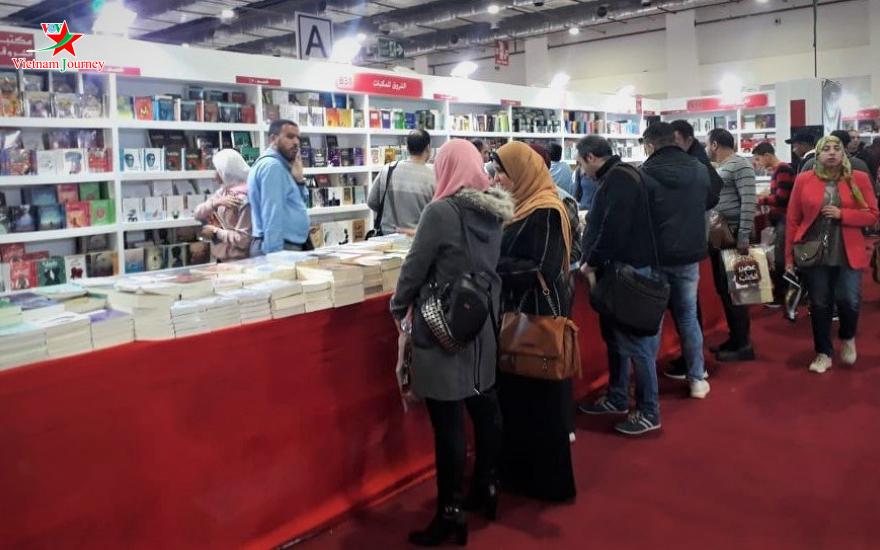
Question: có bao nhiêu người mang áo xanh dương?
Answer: có một người mang áo xanh dương